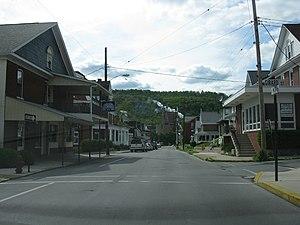
Roaring Spring est un borough situé au sud du comté de Blair, en Pennsylvanie, aux États-Unis. En 2010, il comptait une population de 2 585 habitants. Il est incorporé le 27 janvier 1888.